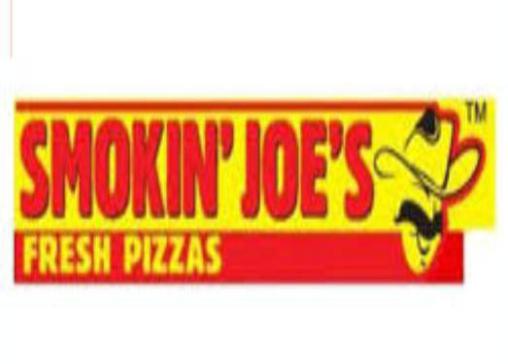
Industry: Food